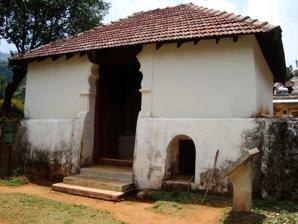
Building: Nalknad Palace
Country: India
Year built: 1794
Palace in Karnataka, India Nalknad Palace General information Architectural style Kerala Architecture Town or city Kodagu District , Karnataka Year(s) built 1792-94 Palace entrance Nalknad Palace or Nalkunadu ( Kannada : ನಾಲ್ಕುನಾಡು ಅರಮನೆ, Nalkunadu / Nalnad aramane ), called Naalnaad Aramane in the local Kodava language , is a palace located in the Kodagu district of the Indian state of Karnataka . It is located near a village named Yavakapadi and was built between the years 1792 and 1794 AD. This palace was the last refuge of the last of the Haleri kings of Kodagu , Chikka Veerarajendra before he was deposed by the British. The Kannada film Shanti , which has only a single actor, was shot in the surroundings of the palace. History Renovated Nalknad Palace After the death of the Kodagu king, Lingaraja I in 1780 AD, Hyder Ali took control of Kodagu under the pretext of being a guardian to Lingaraja's three sons, Dodda Vira Rajendra , Linga Rajendra and Appanna, who were of tender age. The princes were sent to reside in a fort at Gorur in Hassan district , and a garrison was stationed at Mercara (capital of Kodagu ). A minister, Amaldar Subbarasaya, who was formerly a Karnika (treasurer) of the Kodagu Raja, was appointed to look after the administration of Kodagu. The people and nobles of Kodagu were greatly alarmed at the takeover of Kodagu by Hyder Ali. They suspected that Hyder Ali had evil intentions with regard to the young princes and the royal family, and that he would treat them the same way as he was treating the Wodeyar royal family of neighbouring Mysore , which also had been taken over in the same way by Hyder Ali, as guardian of an underage prince. Rebellion therefore began to brew against Hyder Ali among the Kodava nobility, and the opportunity came two years later, in 1782. At that time, Hyder Ali was busy fighting against the British , and the Kodava nobility managed to throw the garrison out of Kodagu and proclaim their independence. However, the underage princes could not be rescued from the custody of Hyder Ali and continued to reside under his "protection" in Gorur fort. In December 1782, within a few months of the Kodava rebellion, Hyder Ali died and was succeeded by his son, Tipu Sultan . Tipu moved the Kodagu princes from Gorur to Periyapatna and placed them under explicit arrest, closely monitoring them. Yet, Prince Dodda Veerarajendra managed to escape in 1786 (after six years' "protection") and returned to Kodagu. He was welcomed by the nobles and promptly had himself proclaimed king. The capital of his kingdom, Madikere (Mercara) was under the occupation of Tipu's Army, but large swathes of his former kingdom, controlled by loyal nobles, paid allegiance to him. He started to wage battles against Tipu Sultan's army, which forced Tipu to send a large force to Kodagu to subdue the king. Tipu Sultan's army was able to capture some forts but suffered heavy losses as well. Palace and Kalyana Mantapa Dodda Veerarajendra managed to recapture most of his forts, except Mercara, the capital. Instead, he made his base in a thickly forested area called Nalknad and launched his operations from there. Here at Nalknad, Dodda Virarajendra built himself the Nalknad Palace, a two-storeyed structure constructed in the style typical to its region. In 1793, he travelled to Cannanore to meet Sir Robert Abercromby and conclude a treaty with the British. After this agreement, Vira Rajendra became a steadfast ally of the British, in opposition to Tipu Sultan. Dodda Veerarajendra had two queens, and his second marriage, to Mahadevammaji, was celebrated in Nalknad Palace in 1796. His queens gave him four surviving daughters but no sons, to his great regret. Meanwhile, his two younger brothers had secured their release from Tipu's clutches and made their way to their brother's base in Nalknad. They were the heirs to the kingdom if Dodda Virarajendra failed to produce a son. Dodda Virarajendra's second wife Mahadevamma died in 1807, and this seems to have had a profound effect on him. When Dodda Veerarajendra died in 1809, his ten-year-old daughter Devammaji was declared as the " Queen of Kodagu " and she was married to Mallappa (or Mallappa Gowda). However, in 1811, Linga Rajendra II , the younger brother of the deceased king, proclaimed himself as the king of Kodagu and ruled the region till his death in 1820. Chikka Vira Rajendra , the son of Linga Rajendra, became the king of Kodagu. In 1832, differences began to rise between the king and the British, forcing the king to start a war against the British. The British attacked Kodagu with full force and began to make inroads. Chikka Veerarajendra moved to Nalknad Palace which became his last refuge. In order to prevent major losses, the king had to surrender and the British deposed him to Benares . With this, Kodagu came under the direct rule of the British and Chikka Veerarajendra the last king of Kodagu was sent into exile. Protection and renovation The palace is a protected monument under the aegis of the Directorate of Archaeology and Museums, Government of Karnataka . It was renovated by INTACH . There is a proposal to make the palace into a major tourist spot by converting a part of it as a museum to display the crafts of the Kodagu region. A sum of Rs. 2.29 million was spent on renovating the palace. Notes